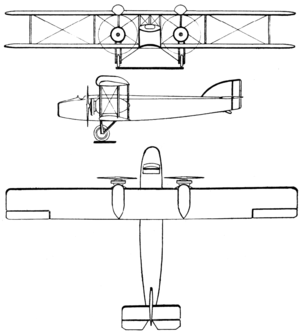
Le Blériot 165 était un avion de ligne français des années 1920. C’était un biplan bimoteur, à la voilure en bois, et au fuselage de construction mixte, en bois et métal. Il effectua son premier vol le 27 octobre 1926. Seuls deux exemplaires furent construits, et utilisés par la compagnie aérienne Air Union.